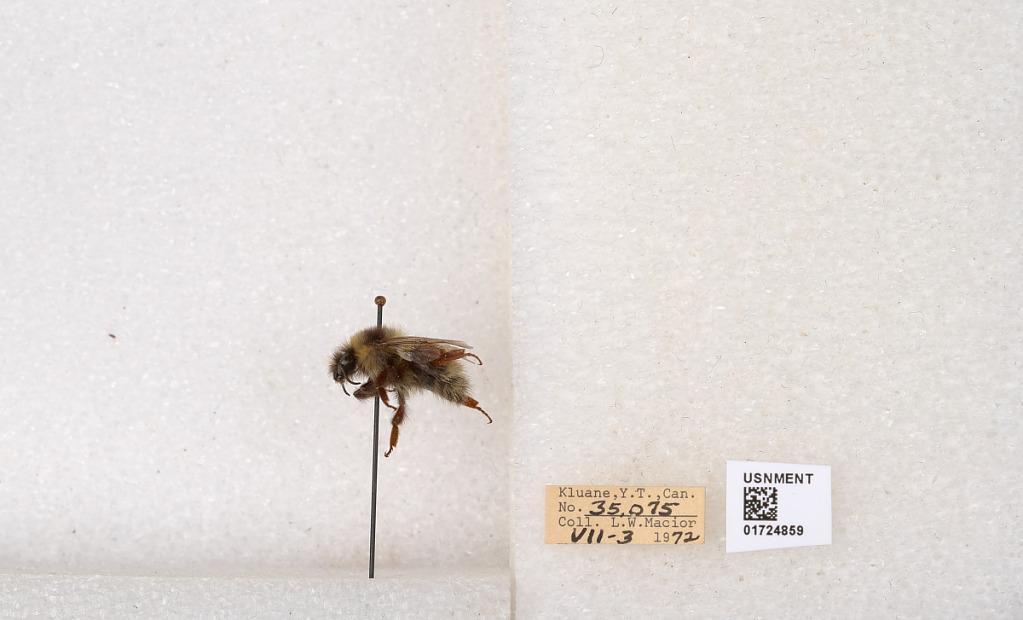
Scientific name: Bombus (Pyrobombus) sylvicola Kirby
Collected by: L. Macior
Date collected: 1972-7-3
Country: Canada
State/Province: Yukon Territory
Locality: Kluane National Park and Reserve
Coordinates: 60.7493, -139.504